Public housing estates in Tuen Mun

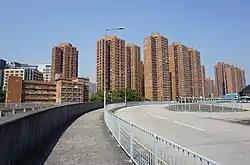
Siu Hong Court

Siu Lung Court is a Home Ownership Scheme court in Tuen Mun, near Leung King Estate. It has only 1 block built in 1991.